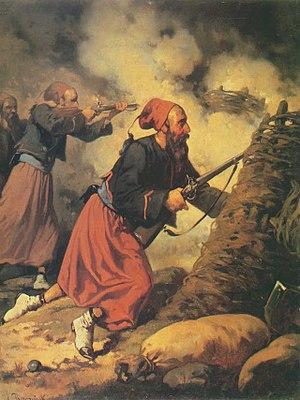
Le fez ou tarbouche est un couvre-chef masculin en feutre, souvent rouge, en forme de cône tronqué, orné d'un gland noir fixé sur le dessus. Ce bonnet sans bord, originaire de la Grèce antique, a été adopté par de nombreux groupes ethniques et religieux pendant les siècles suivants et notamment dans l'Empire Ottoman du XIXᵉ siècle. Dans sa longue histoire, le fez a été porté par plusieurs peuples, dont les Grecs, les Turcs, les Arabes, les Albanais, les Berbères, les Arméniens, les Levantins et diverses populations de religion musulmane. De nos jours, il est de plus en plus rarement porté.
Le 8ᵉ Régiment de Zouaves est un régiment d'infanterie de l'armée de terre française. Créé en 1914 sous le nom de 8ᵉ Régiment de Marche de Zouaves.
Les zouaves sont des unités françaises d'infanterie légère appartenant à l'Armée d'Afrique. Souvent associés à l'image des batailles du Second Empire et connus pour leur uniforme singulier, ces unités ont existé de 1830 à 1962.